Arthur Burns (police officer)

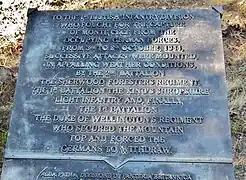
Memorial Plaque on summit of Monte Cece (Monte Ceco), near Palazzuolo sul Senio.

The division then, after participating in Operation Corkscrew in June, rested and retrained in North Africa until December when it was sent to Italy, where the campaign there had begun to bog down. The division then took part in the Anzio landings the following month, and during the fighting in the Anzio beachhead in the next few weeks Burns was twice wounded